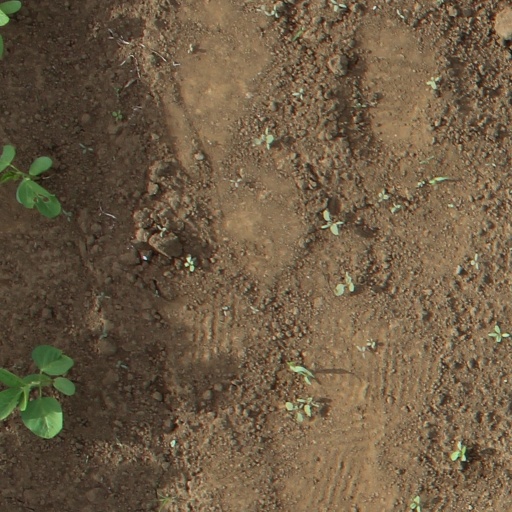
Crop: soybean